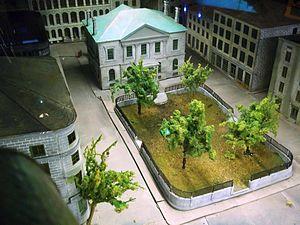
Maquette du square de la Douane, Pointe-à-Callière, Montréal. «
La place Royale est une ancienne place publique de Montréal.